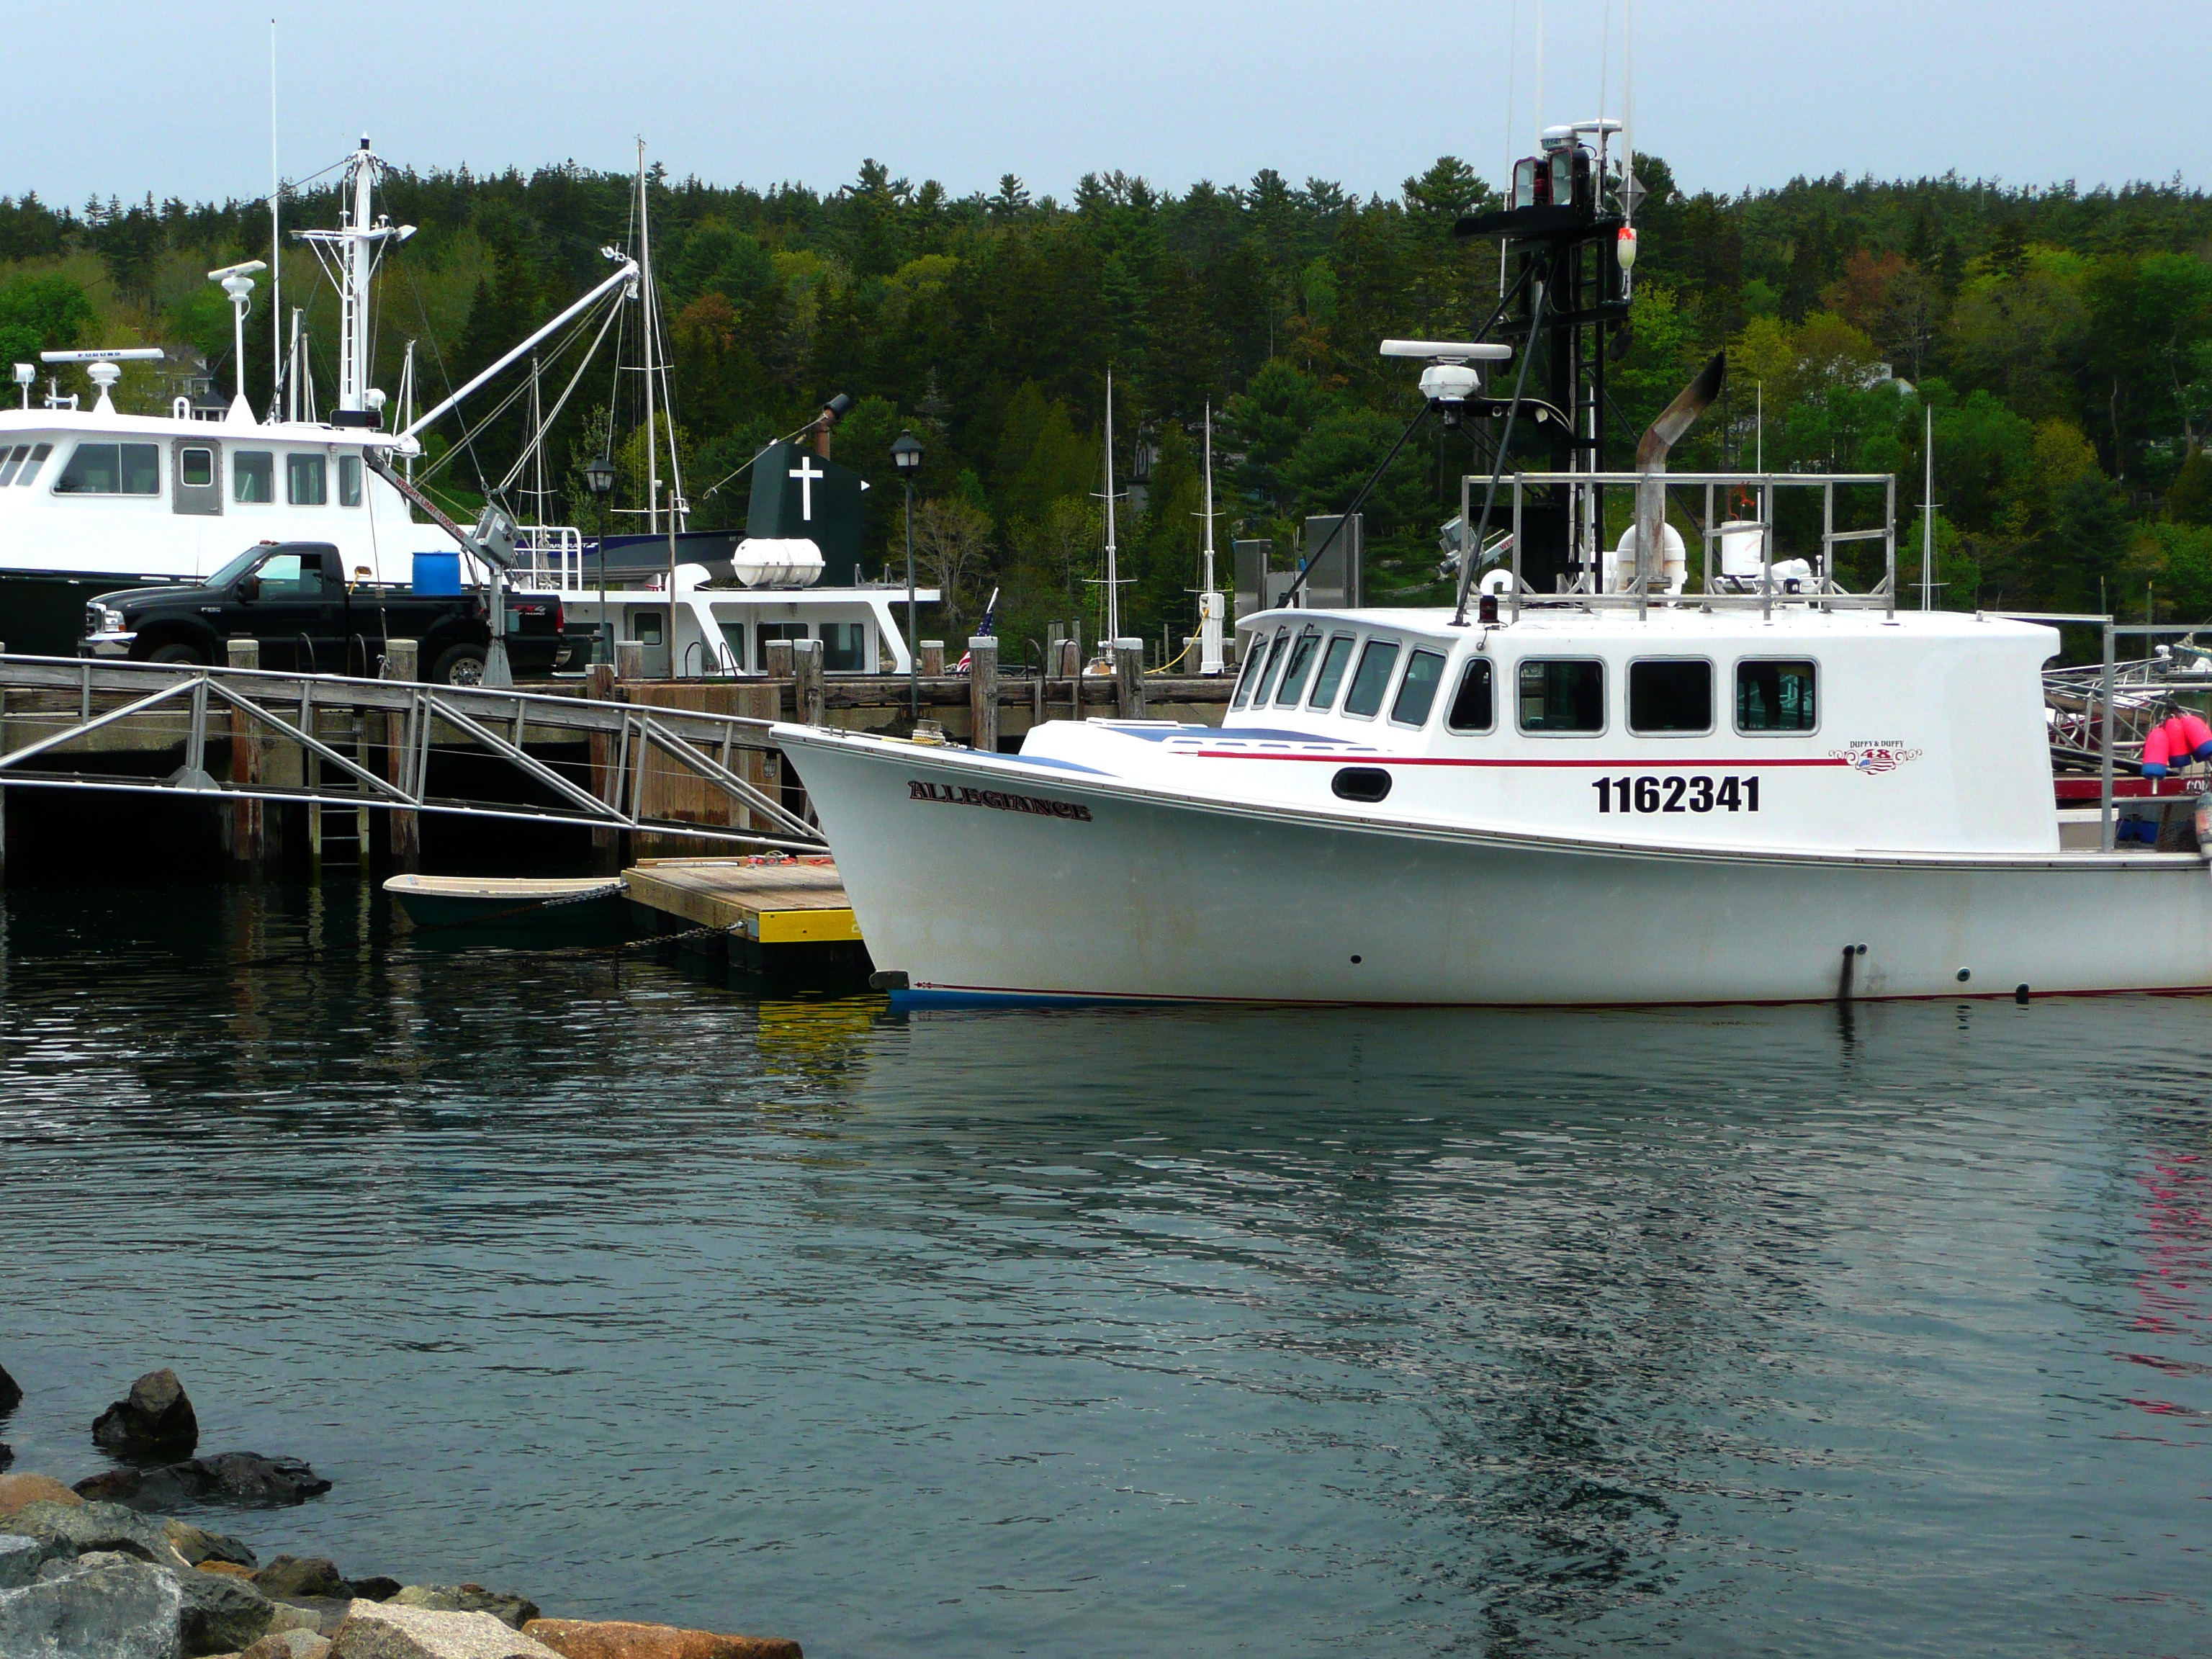
sea, coast, water, ocean, dock, boat, vehicle, fishing, bay, harbor, marina, waterway, boating, boats, ships, channel, atlantic, maritime, watercraft, fishing vessel